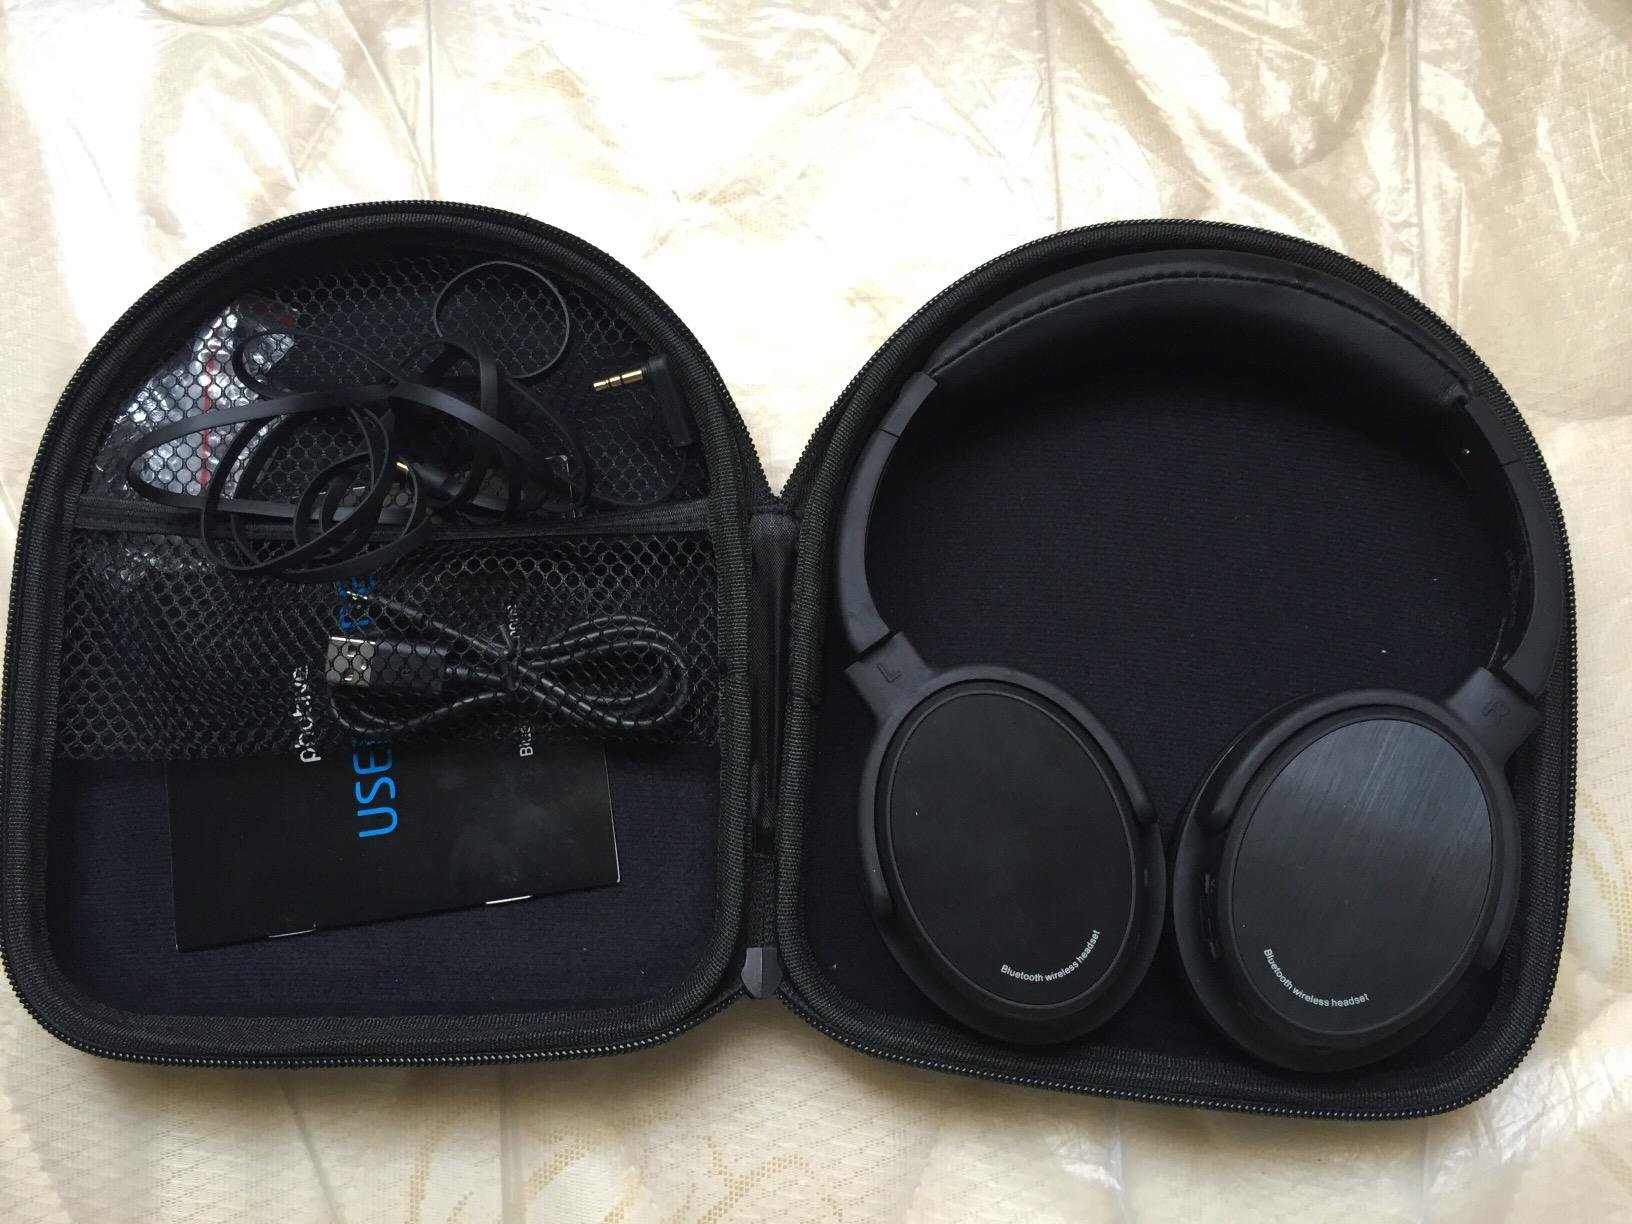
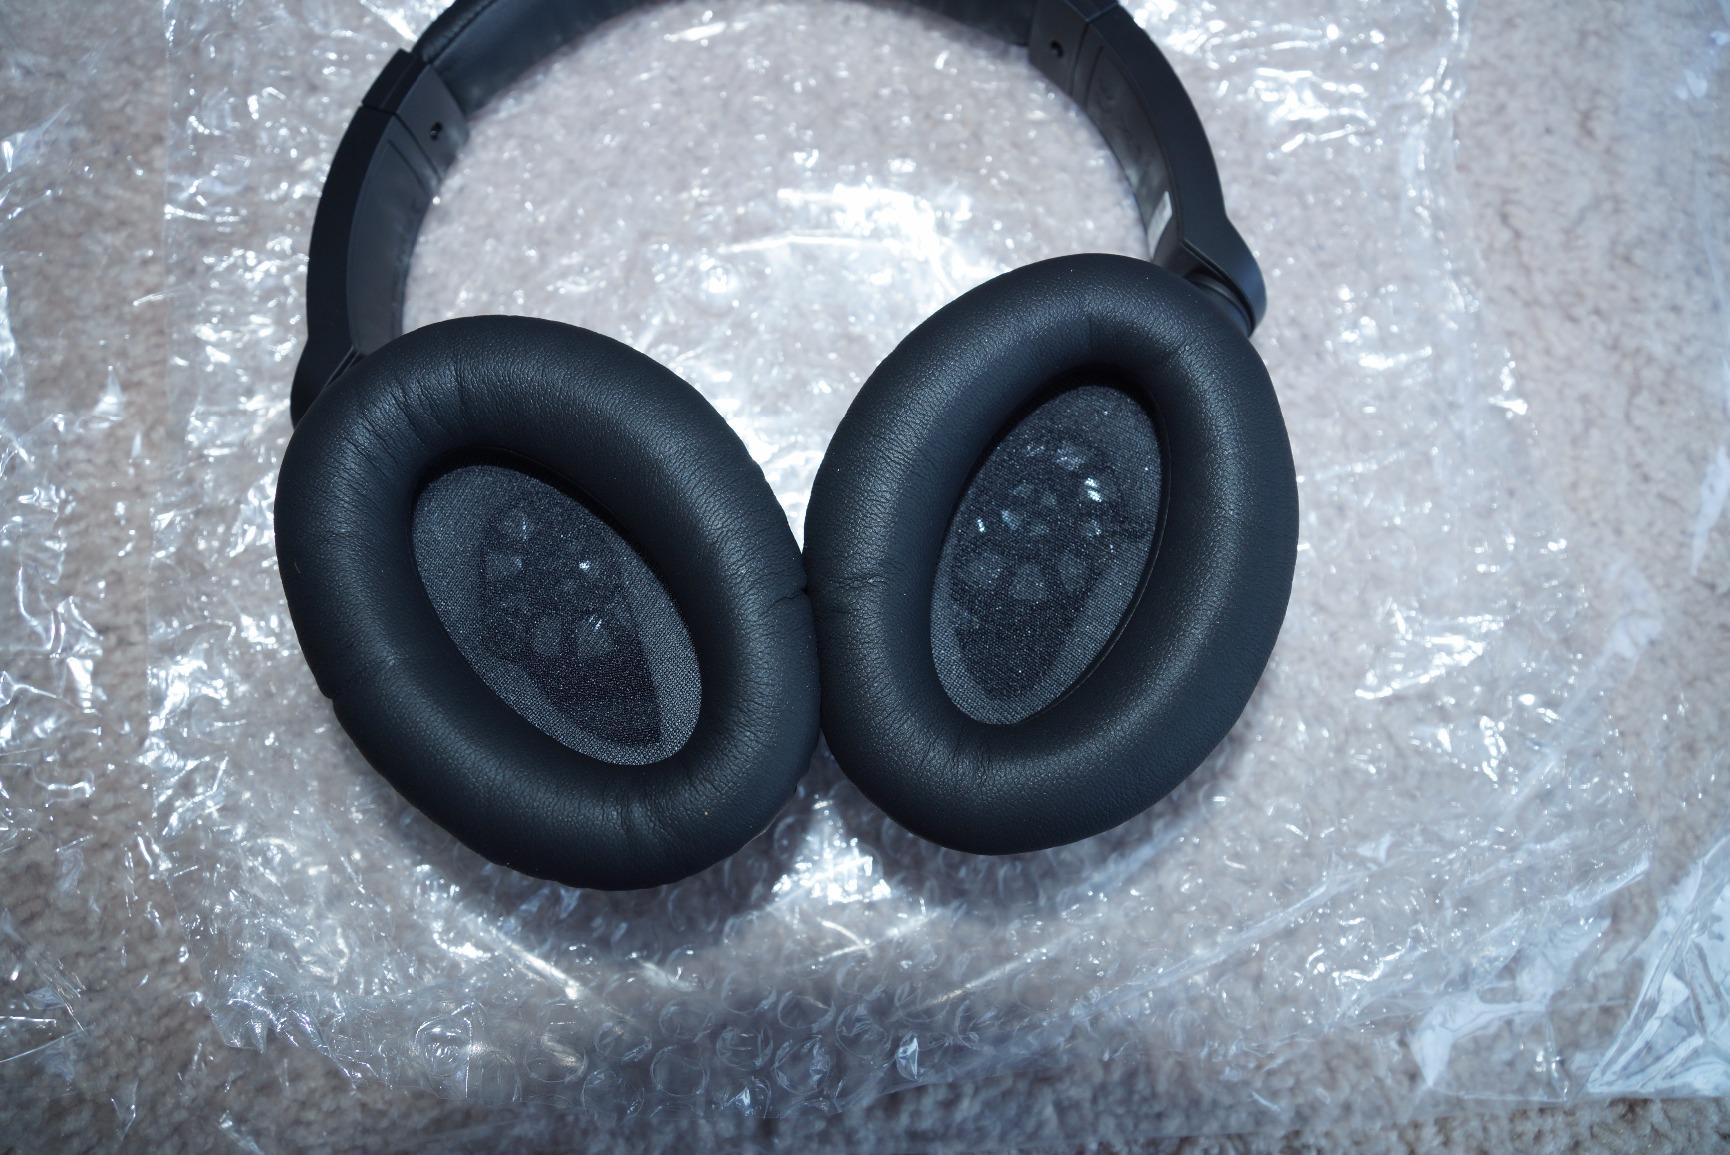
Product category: headphones
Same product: no